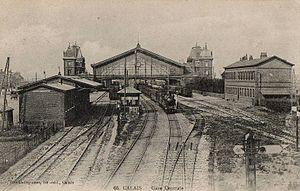
Carte postale ancienne éditée par Thiriat-Deguines, libraire éditeur à Calais, n°66
La gare de Calais-Ville est une gare ferroviaire française de la ligne de Boulogne-Ville à Calais-Maritime, située à proximité du centre-ville de Calais, sous-préfecture du département du Pas-de-Calais, en région Hauts-de-France. Elle est la principale gare de cette ville.
La ligne de Boulogne-Ville à Calais-Maritime est une ligne de chemin de fer française d'une longueur de 44,2 kilomètres, à double voie et à voie normale. Elle relie les gares de Boulogne-Ville et de gare de Calais-Ville, depuis la fermeture de la gare de Calais-Maritime en 1994. Elle est entièrement située dans la région des Hauts-de-France.